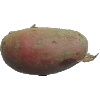
Label: red_potato